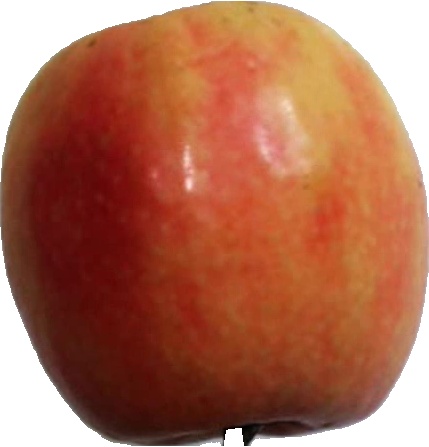
Label: apple_pink_lady_1